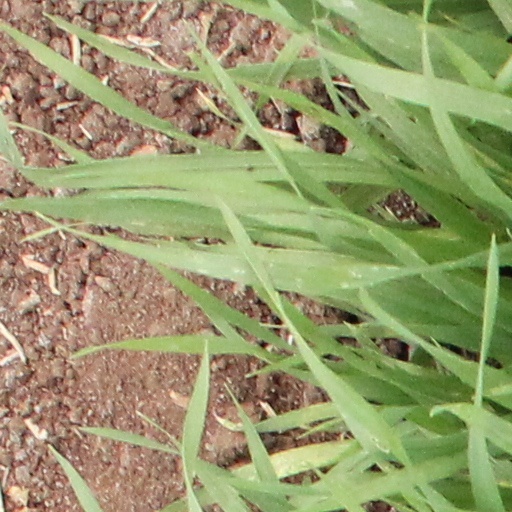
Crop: wheat